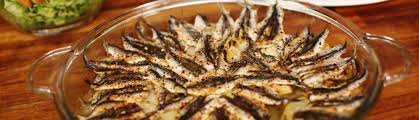
Yemek: hamsi